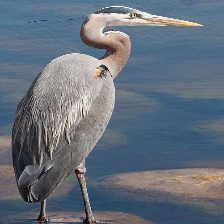
Species: BLUE HERON
Scientific name: ARDEA HERODIAS
ImageNet parent category: little_blue_heron